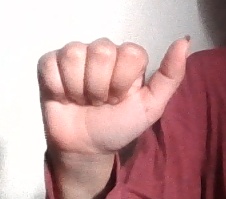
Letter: dhad